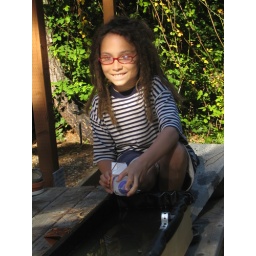
The boat is wound, the water is still, and Ozzie sees the finish line ahead in perfect clarity.